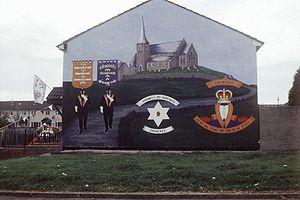
Les peintures murales d’Irlande du Nord sont un mode d'expression des différentes communautés de la province nord-irlandaise, aussi bien protestante que catholique. Elles abordent des thèmes en lien avec l'histoire et la vie politique, peuvent faire référence à des événements emblématiques des communautés. Elles font partie intégrante de la culture nord-irlandaise.
Les marches orangistes sont une série de marches organisées régulièrement par des loges de l'Ordre d'Orange, principalement en Irlande du Nord. Les marches les plus connues se déroulent l'été et sont liées aux célébrations du 12 juillet marquant la victoire de Guillaume d'Orange sur Jacques II à la bataille de la Boyne en 1690. Les itinéraires des marches orangistes font l'objet de contestations émises par des nationalistes irlandais qui considèrent les défilés comme sectaires et triomphalistes, et ont pu donner lieu à des confrontations violentes, notamment à Drumcree dans les années 1990.